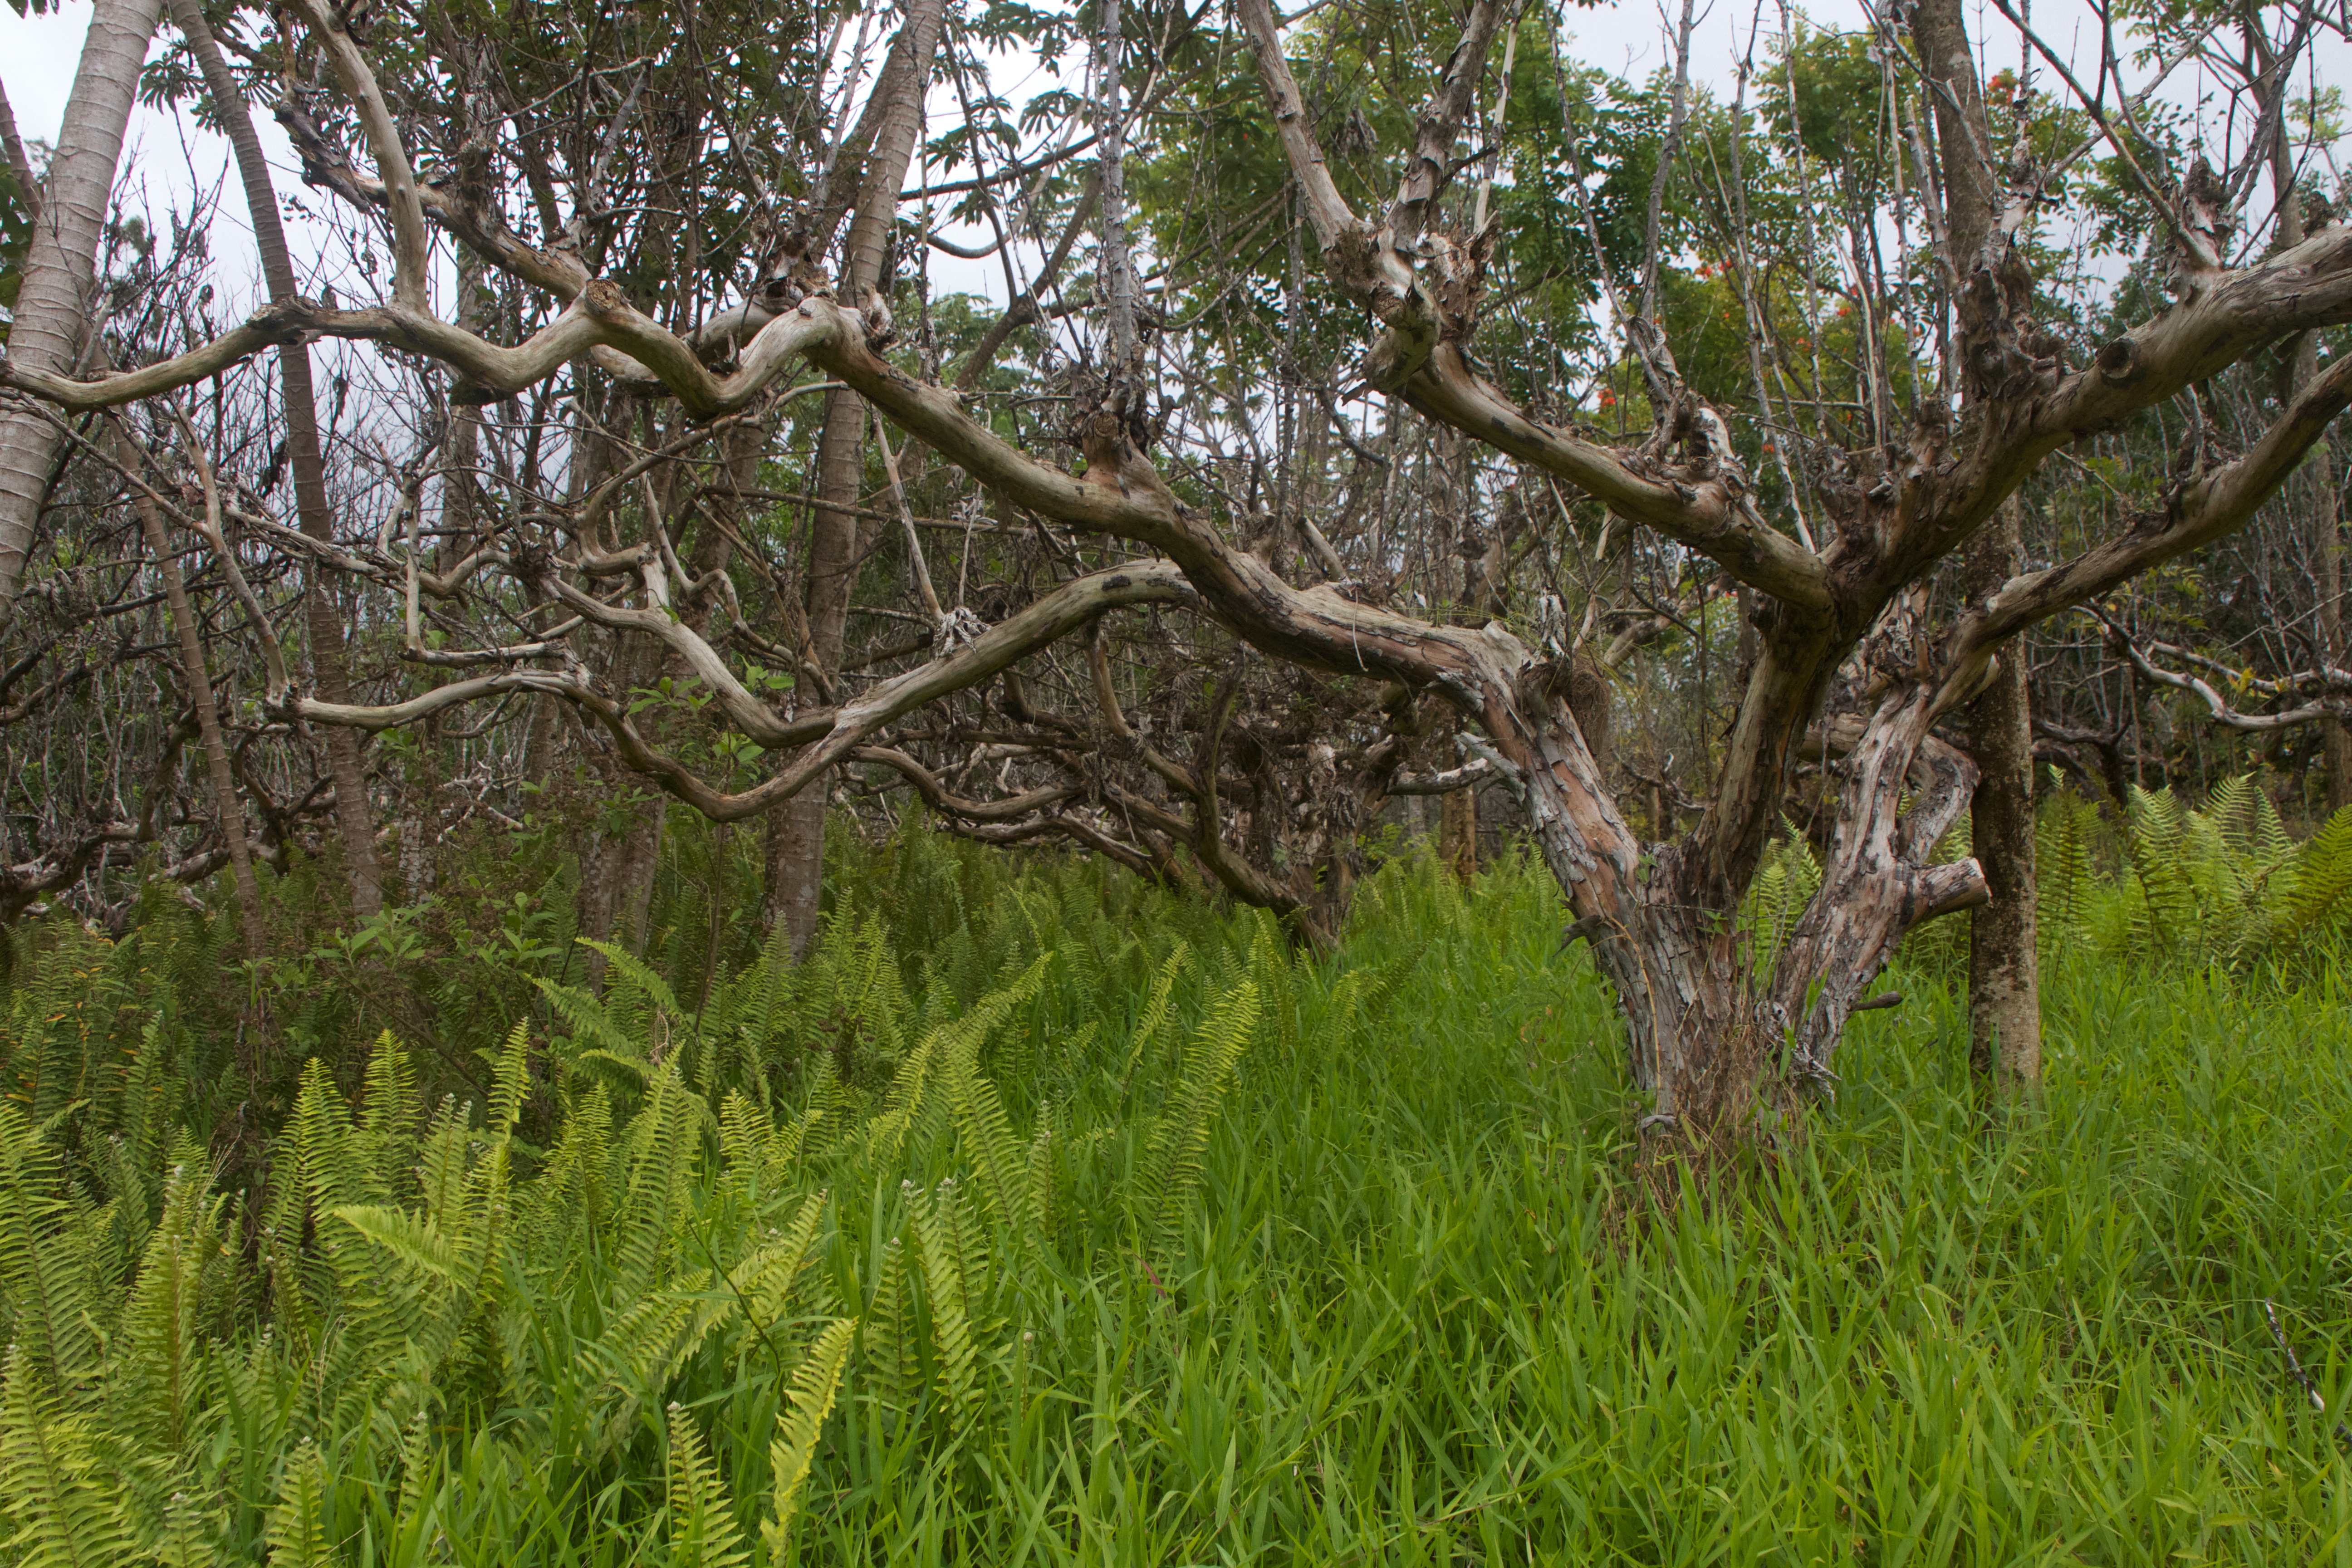
tree, forest, swamp, branch, plant, flower, trunk, wildlife, spruce, vegetation, deciduous, wetland, woodland, habitat, ecosystem, flowering plant, biome, old growth forest, natural environment, woody plant, temperate coniferous forest, land plant